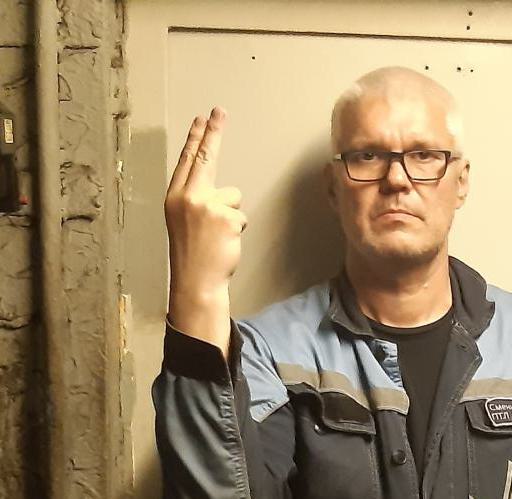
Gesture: two_up_inverted